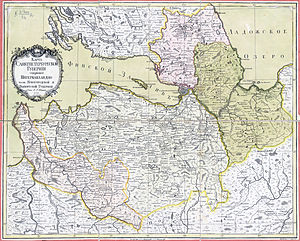
Sankt Petersborg guvernement / Historie
Sankt Petersborg guvernement i 1770.
Sankt Petersborg guvernement, senere Petrograd guvernement og senere igen Leningrad guvernement, var et guvernement i kejserdømmet Rusland og RSFSR, 1708–1927.